Eduardo Tejeira Davis

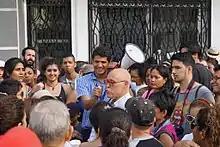
Davis en la caminata Jane´s Walk en la Avenida Central el 25 de mayo del 2015 en la Avenida Central, organizada por el Municipio de Panamá.

Eduardo Tejeira Davis (1951 – July 22, 2016) was an architect and historian of architecture from Panama City, Panama.